Kurt Eckstein

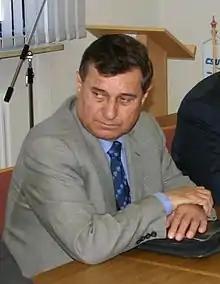

Kurt Eckstein (born 12 March 1947) is a German politician from the Christian Social Union of Bavaria. He has been a member of the Landtag of Bavaria since 1990.